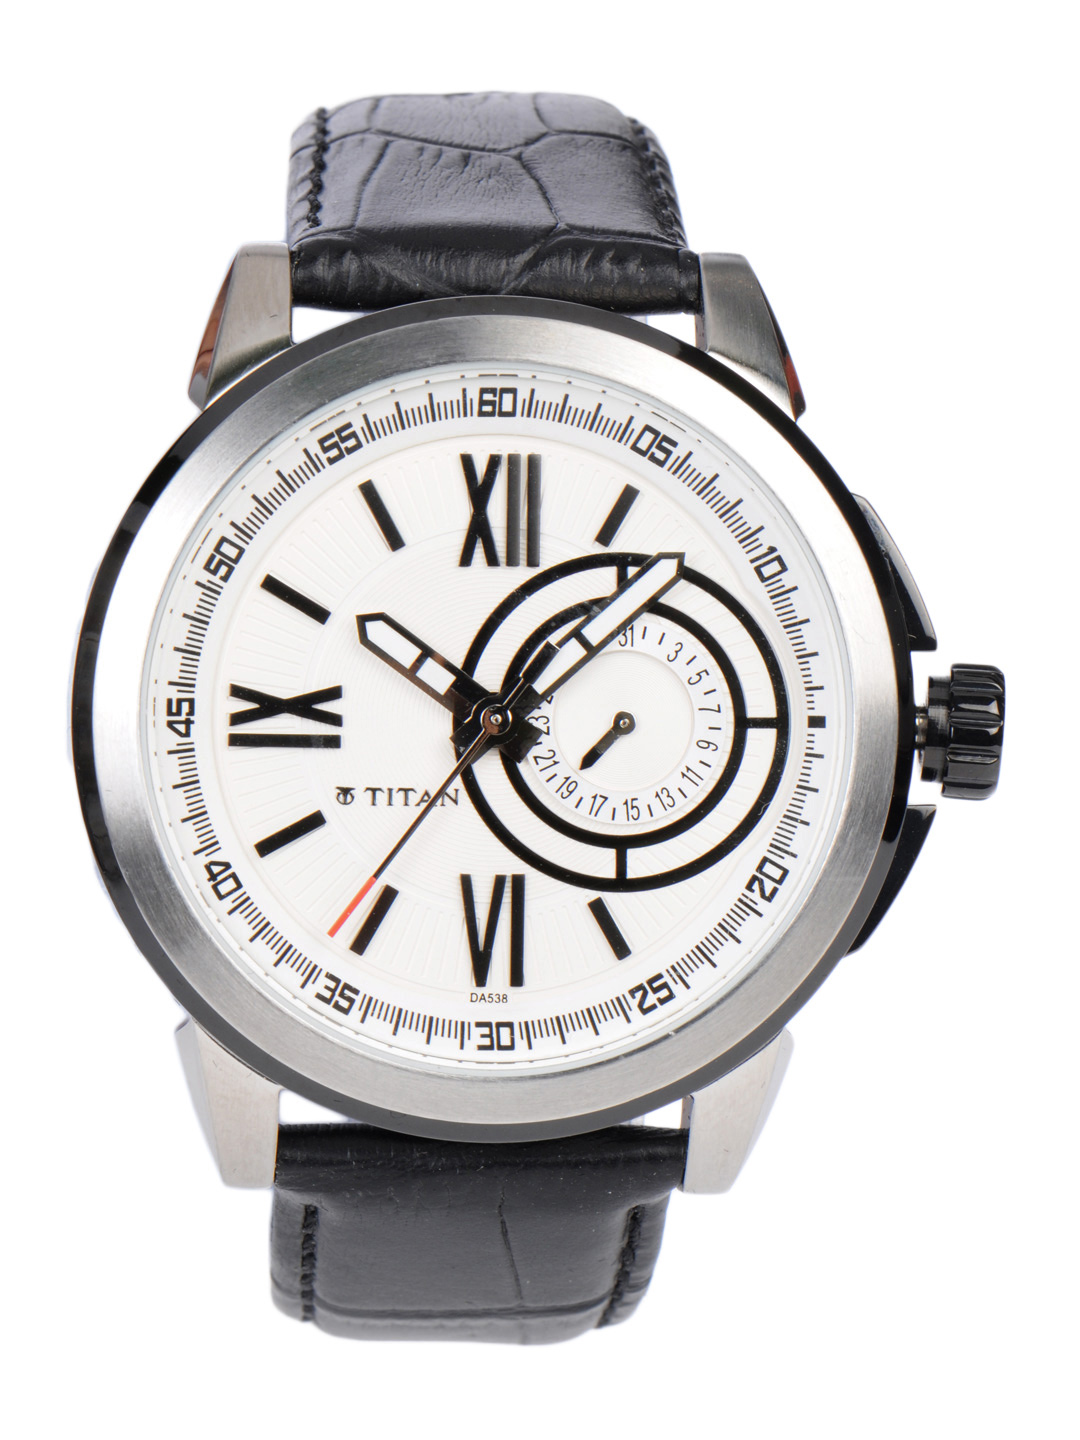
Titan Men Off White Dial Watch
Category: Free Items / Free Gifts / Free Gifts
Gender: Men
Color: Silver
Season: Winter 2016
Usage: Casual